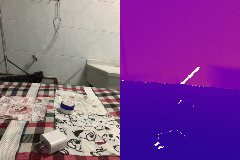
Label: bottle